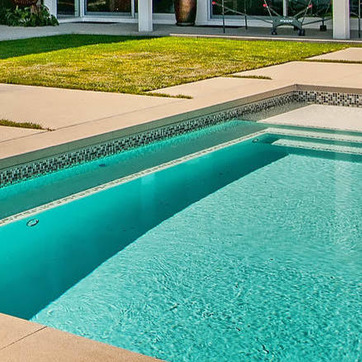
Material: water